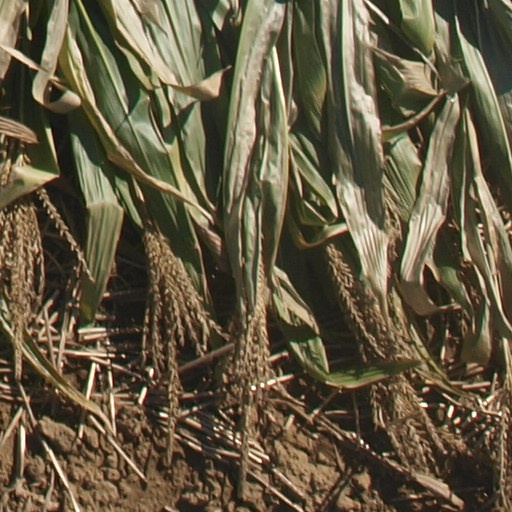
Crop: maize; corn